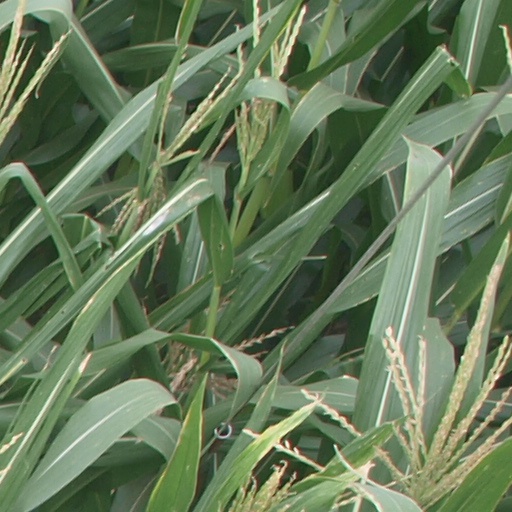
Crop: maize; corn